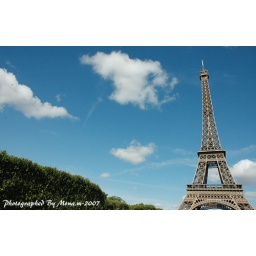
Paris-Effel tower(Optimist: a person who while falling from Eiffel tower says in midway &amp;quot;see, I am not injured yet&amp;quot;:y)